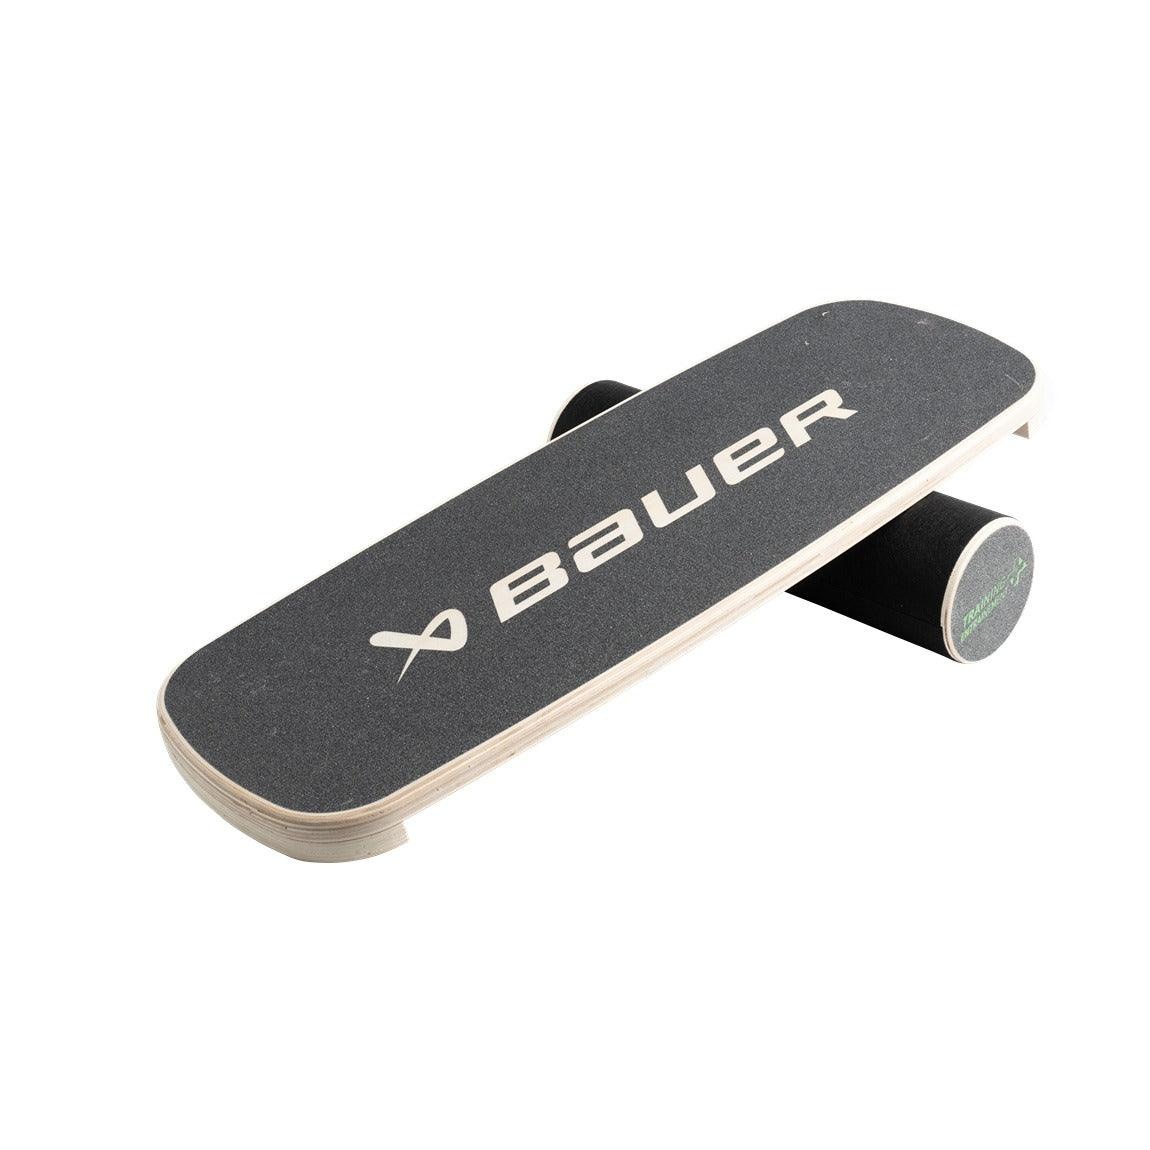
Bauer Reactor Balance Board
Brand: Bauer
Category: Sporting Goods > Athletics > Figure Skating & Hockey > Figure Skating & Hockey Training Aids > Figure Skating & Hockey Balance Boards